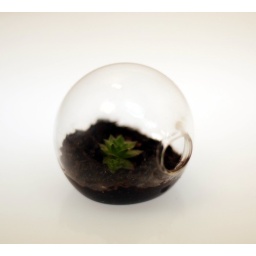
hen and baby chick in a pot